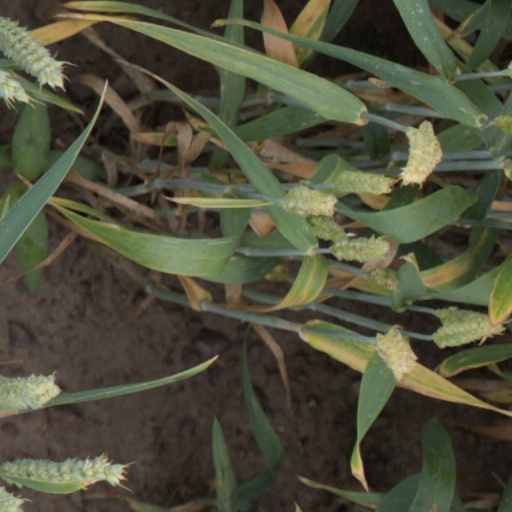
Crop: wheat